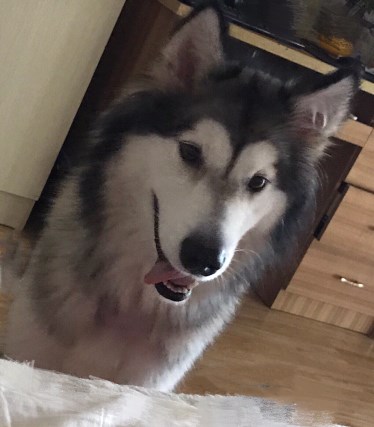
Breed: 1324-n000004-malamute